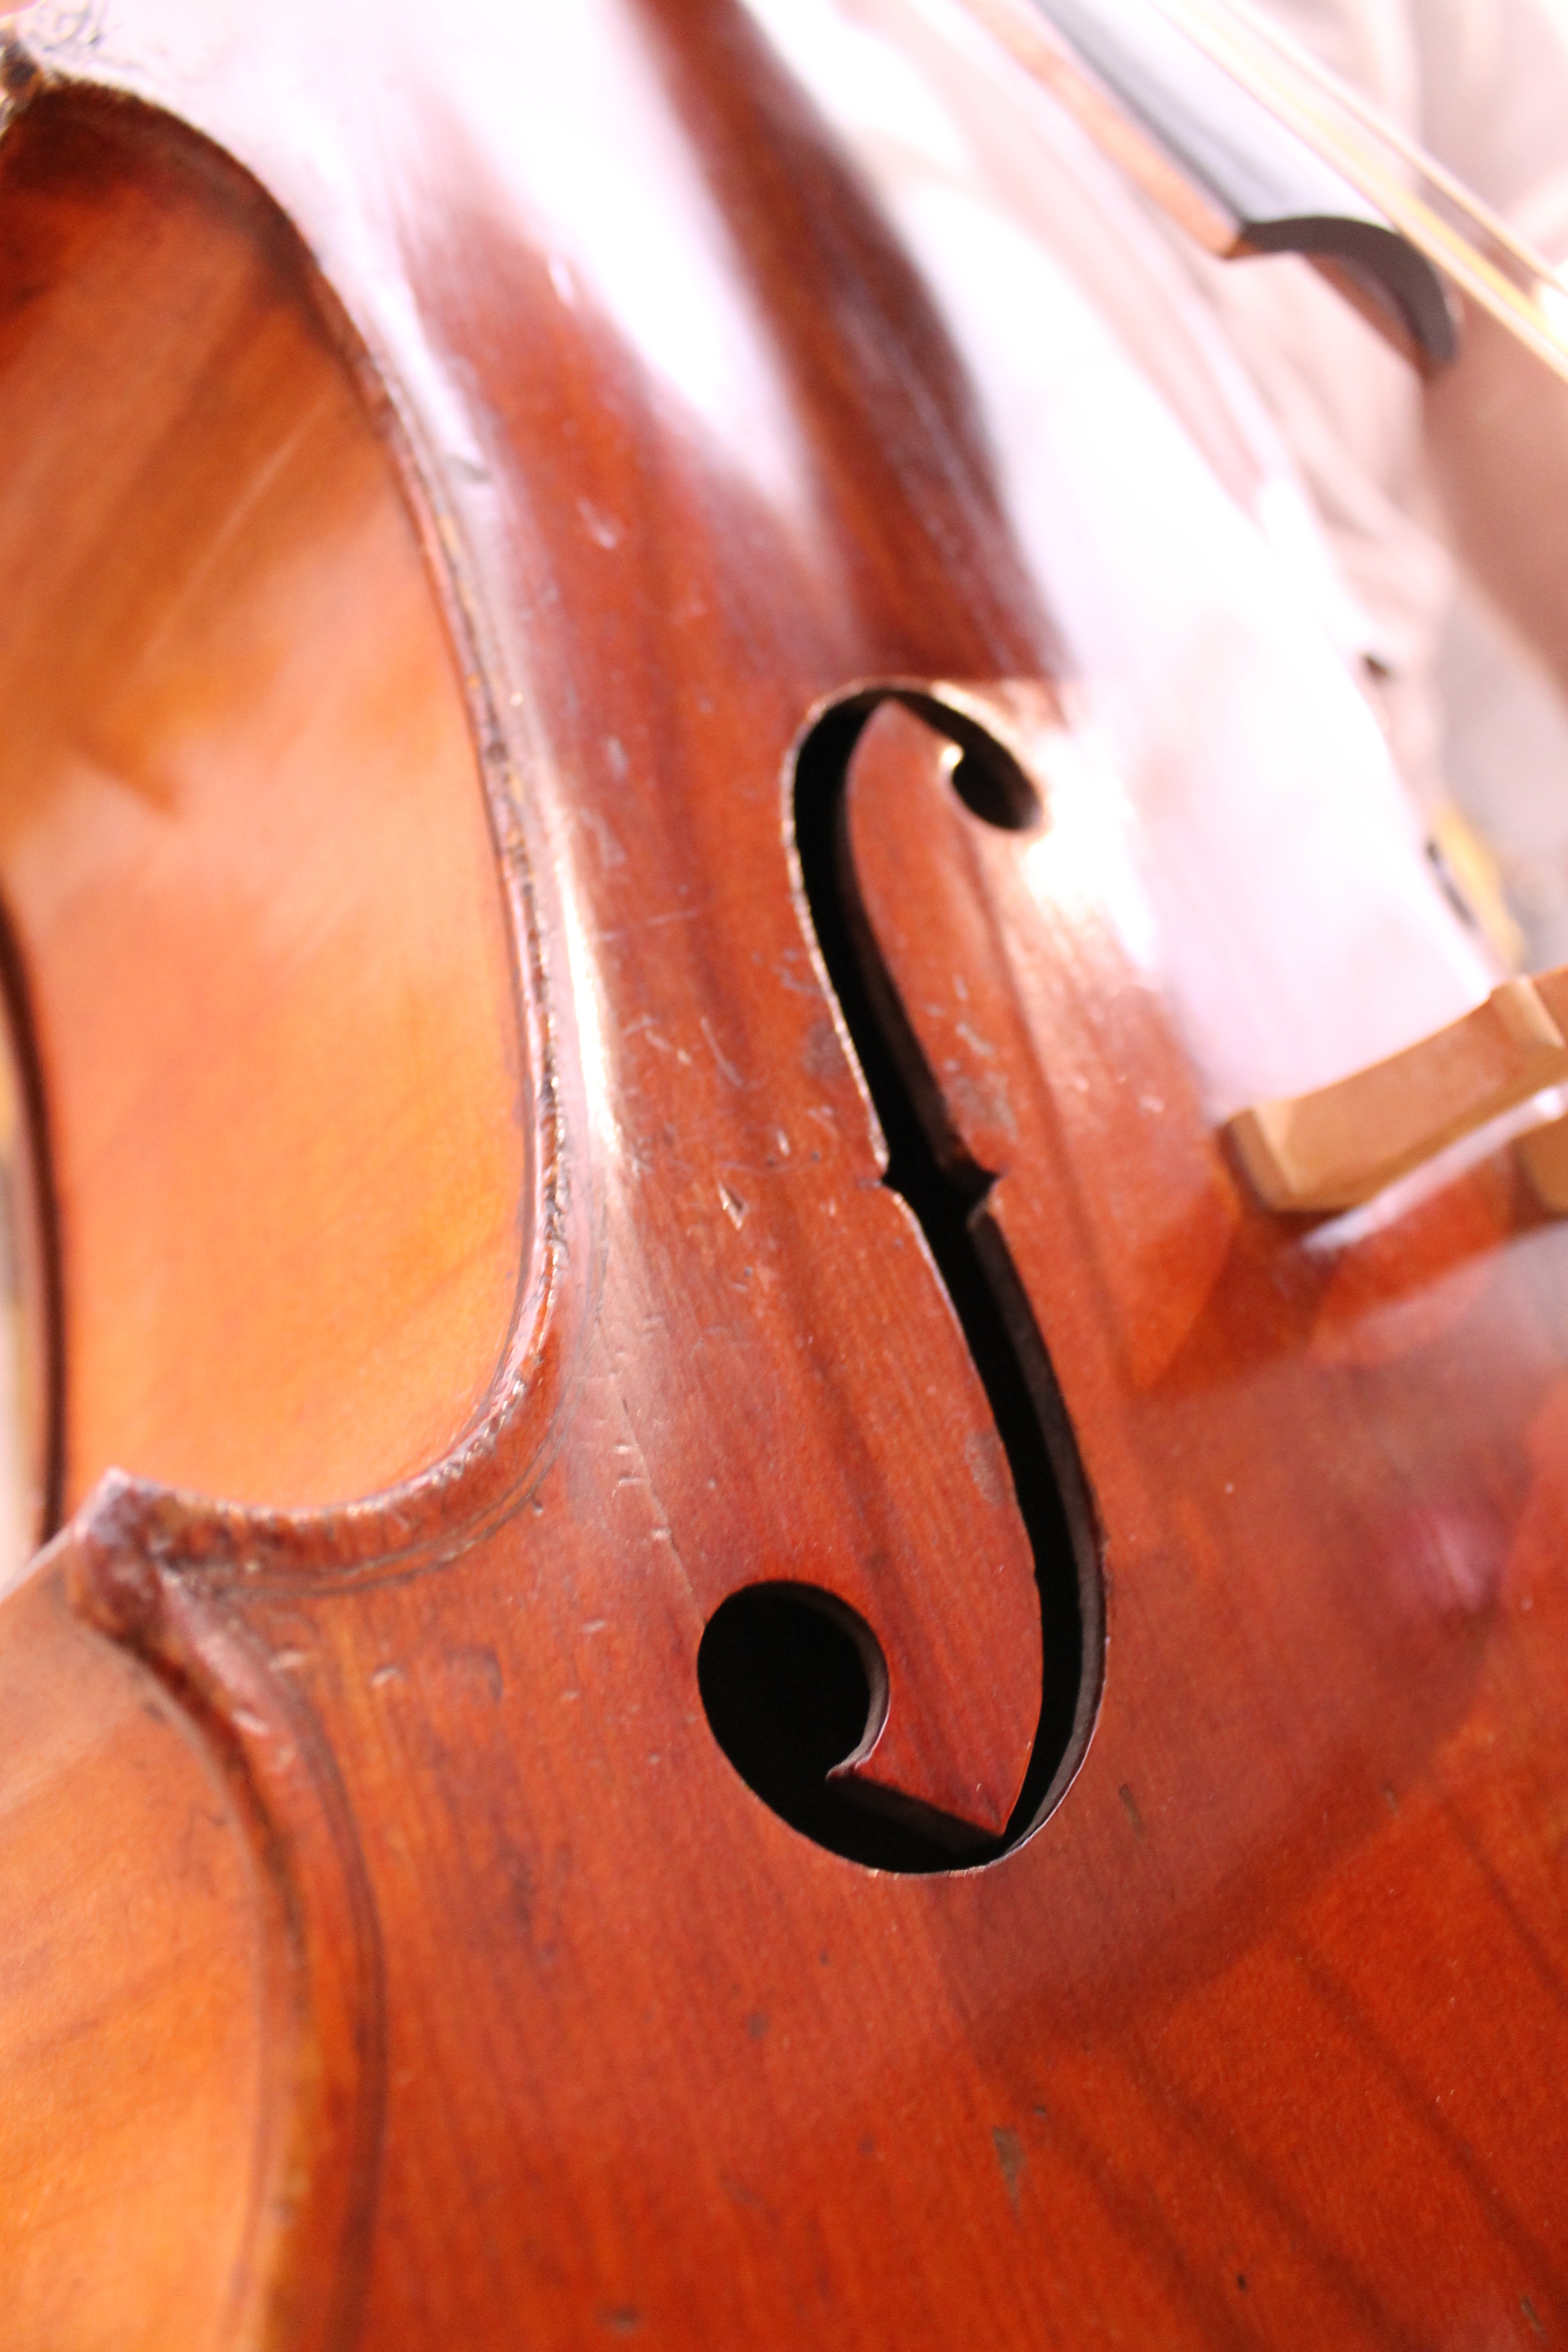
music, wood, guitar, acoustic guitar, brown, musical instrument, close up, violin, cello, bass guitar, viola, double bass, string instrument, bowed string instrument, violin family, viol